Describe the emotion expressed in this image:  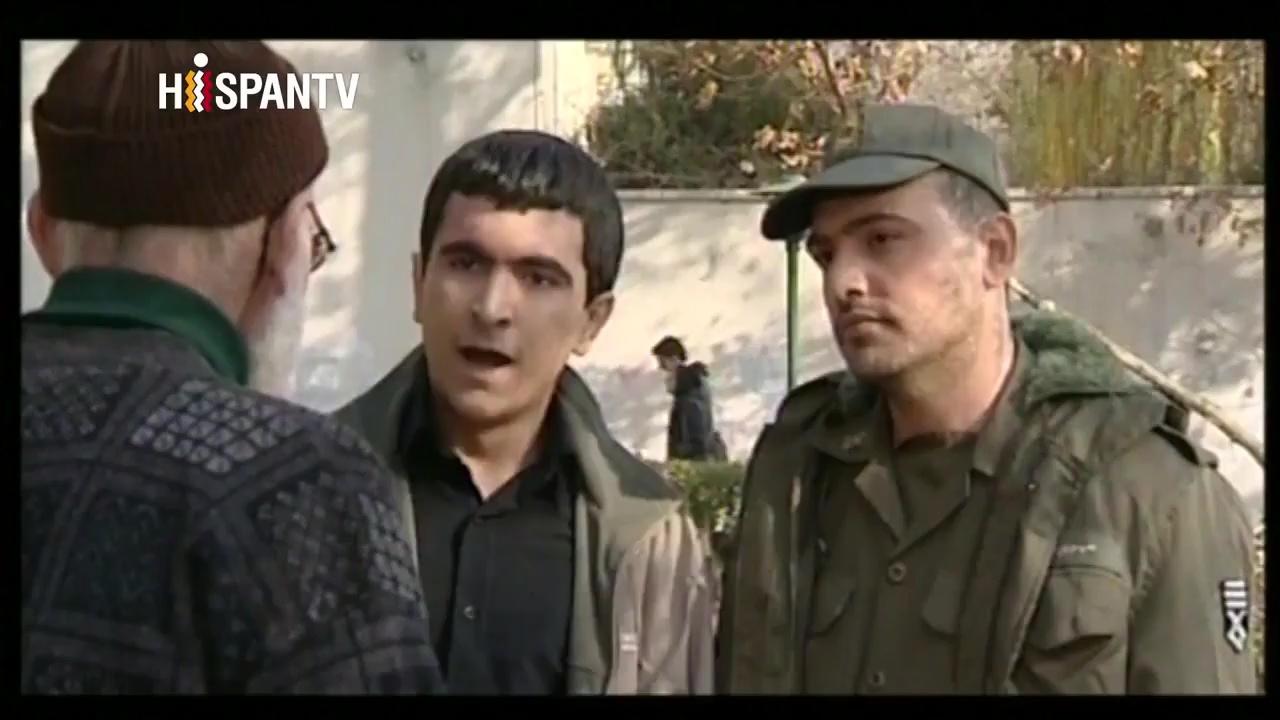
This person displays Pain, valence and arousal with low intensity.